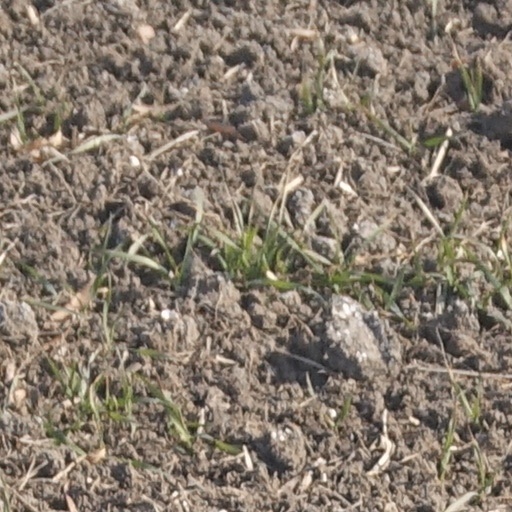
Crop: wheat